North Coast Regional Botanic Garden

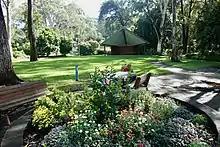
The lawn and pavilion by the dining tables at the entrance to the botanic garden.

Covering about half of the total garden area the native forests and mangroves represents the original native vegetation of the area.